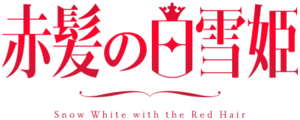
Shirayuki aux cheveux rouges est un shōjo manga écrit et illustré par Sorata Akizuki. Il est prépublié depuis 2006 dans le magazine LaLa de l'éditeur Hakusensha, et 20 tomes sont sortis en juillet 2019. La version française est éditée par Kana depuis janvier 2012.